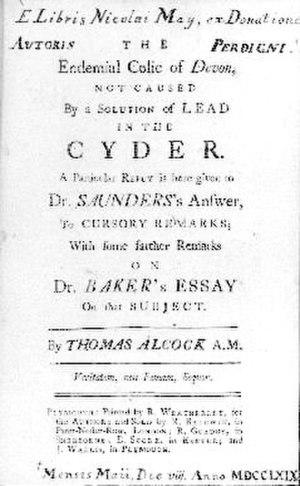
Page de garde d'un ouvrage de Thomas Alcock relatif à un essai sur le phénomène épidémique des coliques du Devonshire, coliques de plomb survenues chez un grand nombre de gens ayant bu des cidres frelatés (sucrés et adoucis au plomb) ou produits avec des ustensiles de plomb
La « colique du Devonshire » ou « colique de Devonshire » est le nom donné à une épidémie de maux de ventre très douloureux qui a sévi durant plusieurs dizaines d'années dans la province anglaise du Devonshire, à la suite de l'absorption régulière de faibles quantités de sels de plomb présents, pour plusieurs raisons, dans les cidres fabriqués dans cette région.